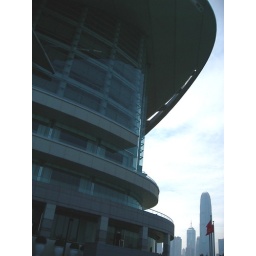
the largest plate glass window in the world apparently